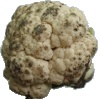
Label: Cauliflower 1